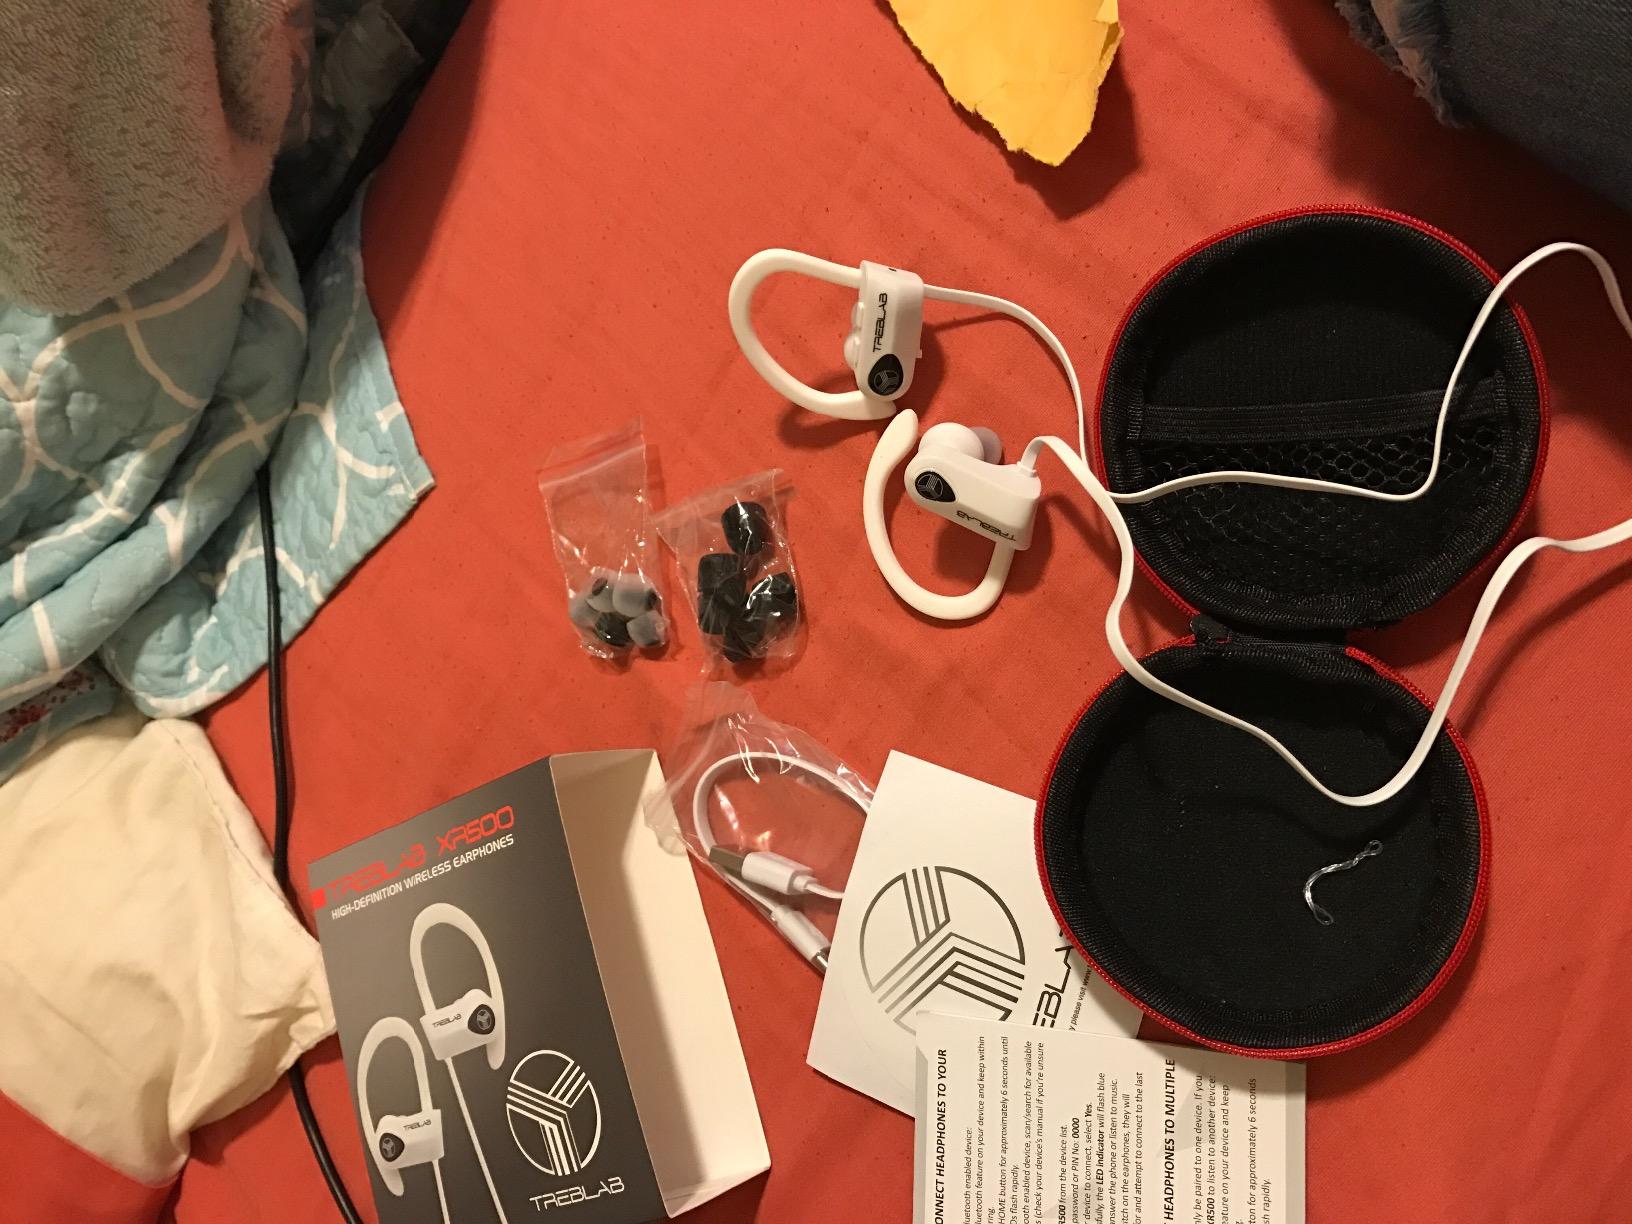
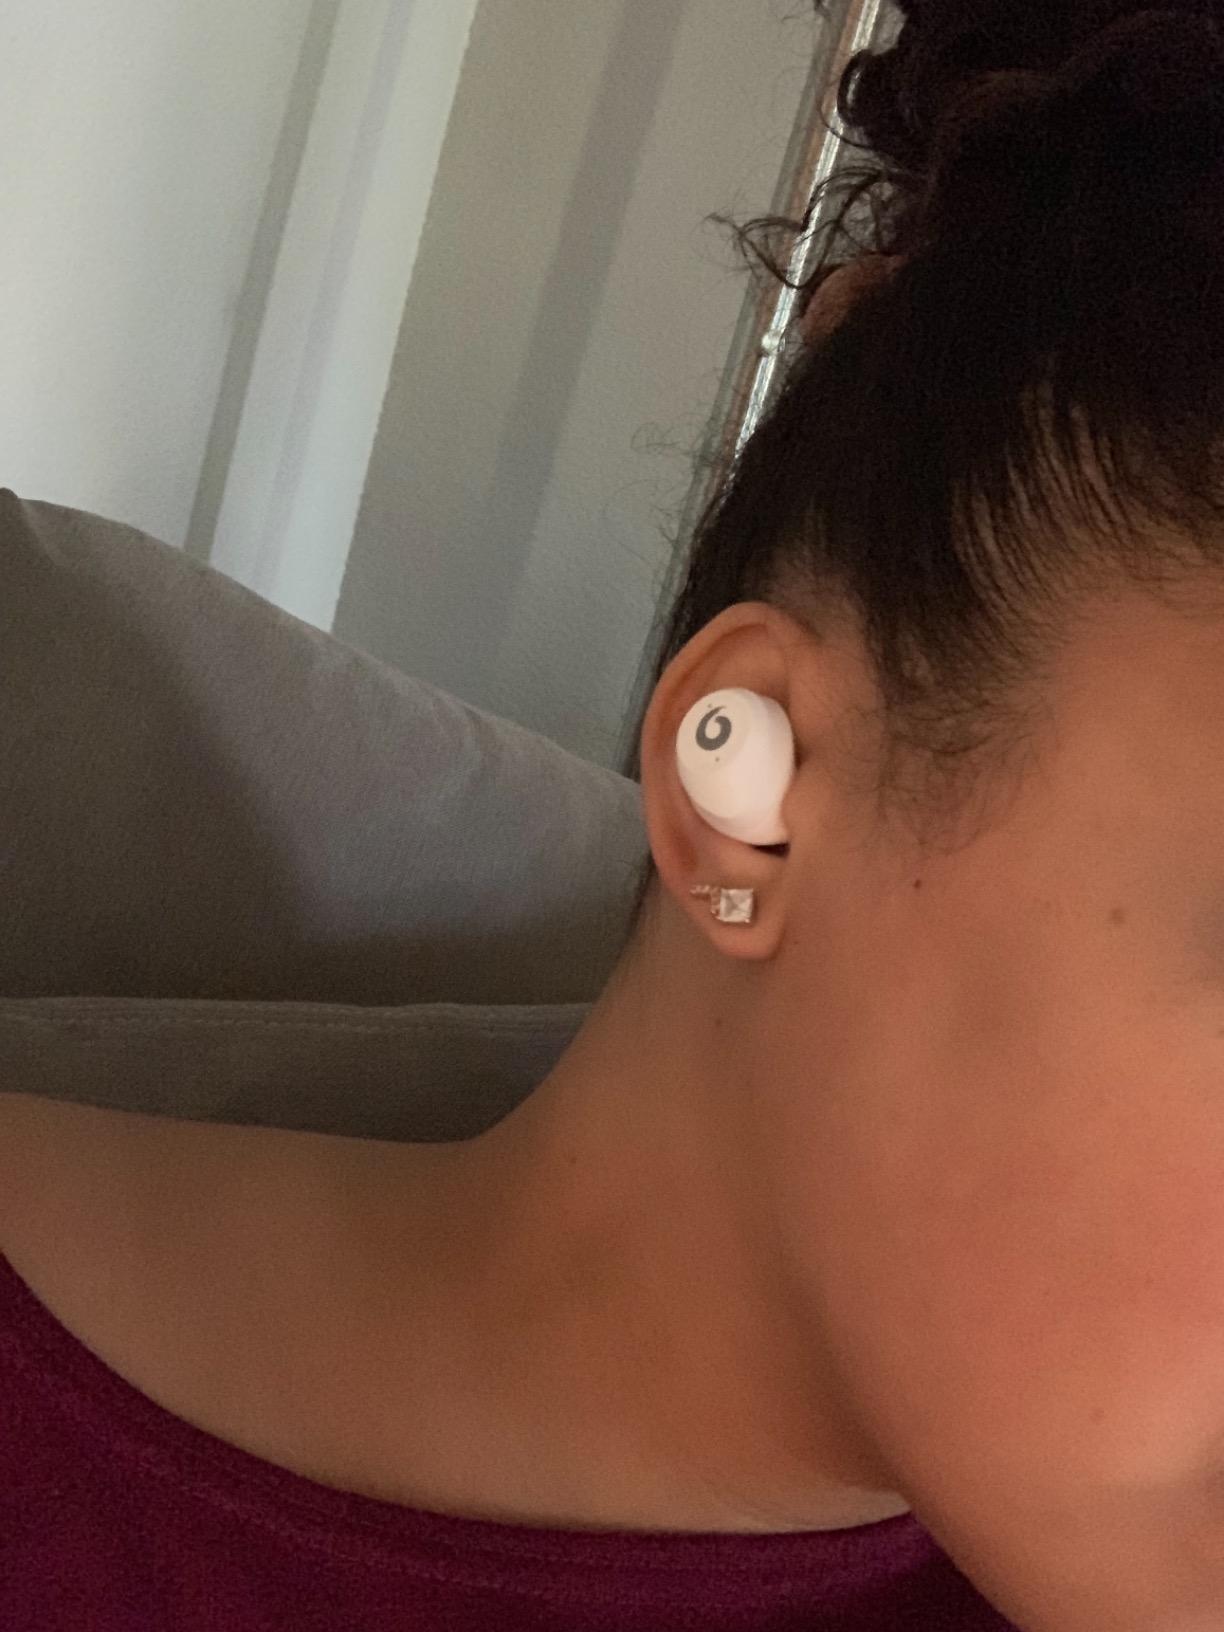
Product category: earbuds
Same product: no